Telecommunications in China

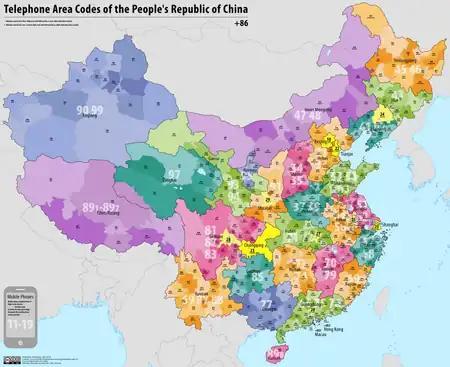
Telephone area codes

China imported its first mobile phone telecommunication facilities in 1987 and it took a decade for the number of subscribers to reach 10 million. Four years later, in 2001, the country had the largest number of mobile phone subscribers in the world.